Southern United States

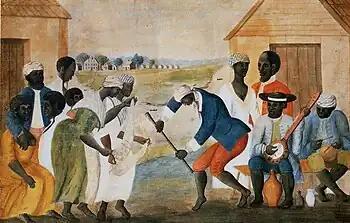
Slaves on a South Carolina plantation ("The Old Plantation")

Cotton became dominant in the lower South after 1800. After the invention of the cotton gin, short staple cotton could be grown more widely. This led to an explosion of cotton cultivation, especially in the frontier uplands of Georgia, Alabama and other parts of the Deep South, as well as riverfront areas of the Mississippi Delta. Migrants poured into those areas in the early decades of the 19th century, when county population figures rose and fell as swells of people kept moving west. The expansion of cotton cultivation required more slave labor, and the institution became even more deeply an integral part of the South's economy.